Victoria Jackson

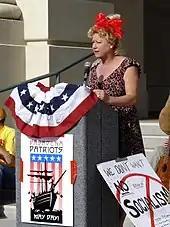
Jackson at a Tea Party rally in 2009

A self-described conservative Christian, Jackson has appeared in productions such as the 2007 Christian comedy concert "Thou Shalt Laugh 2: The Deuce" as well as a dozen times on "Politically Incorrect" with Bill Maher. She has supported the Tea Party movement through appearances at events as well as her website, which was affiliated with the Liberty Alliance.